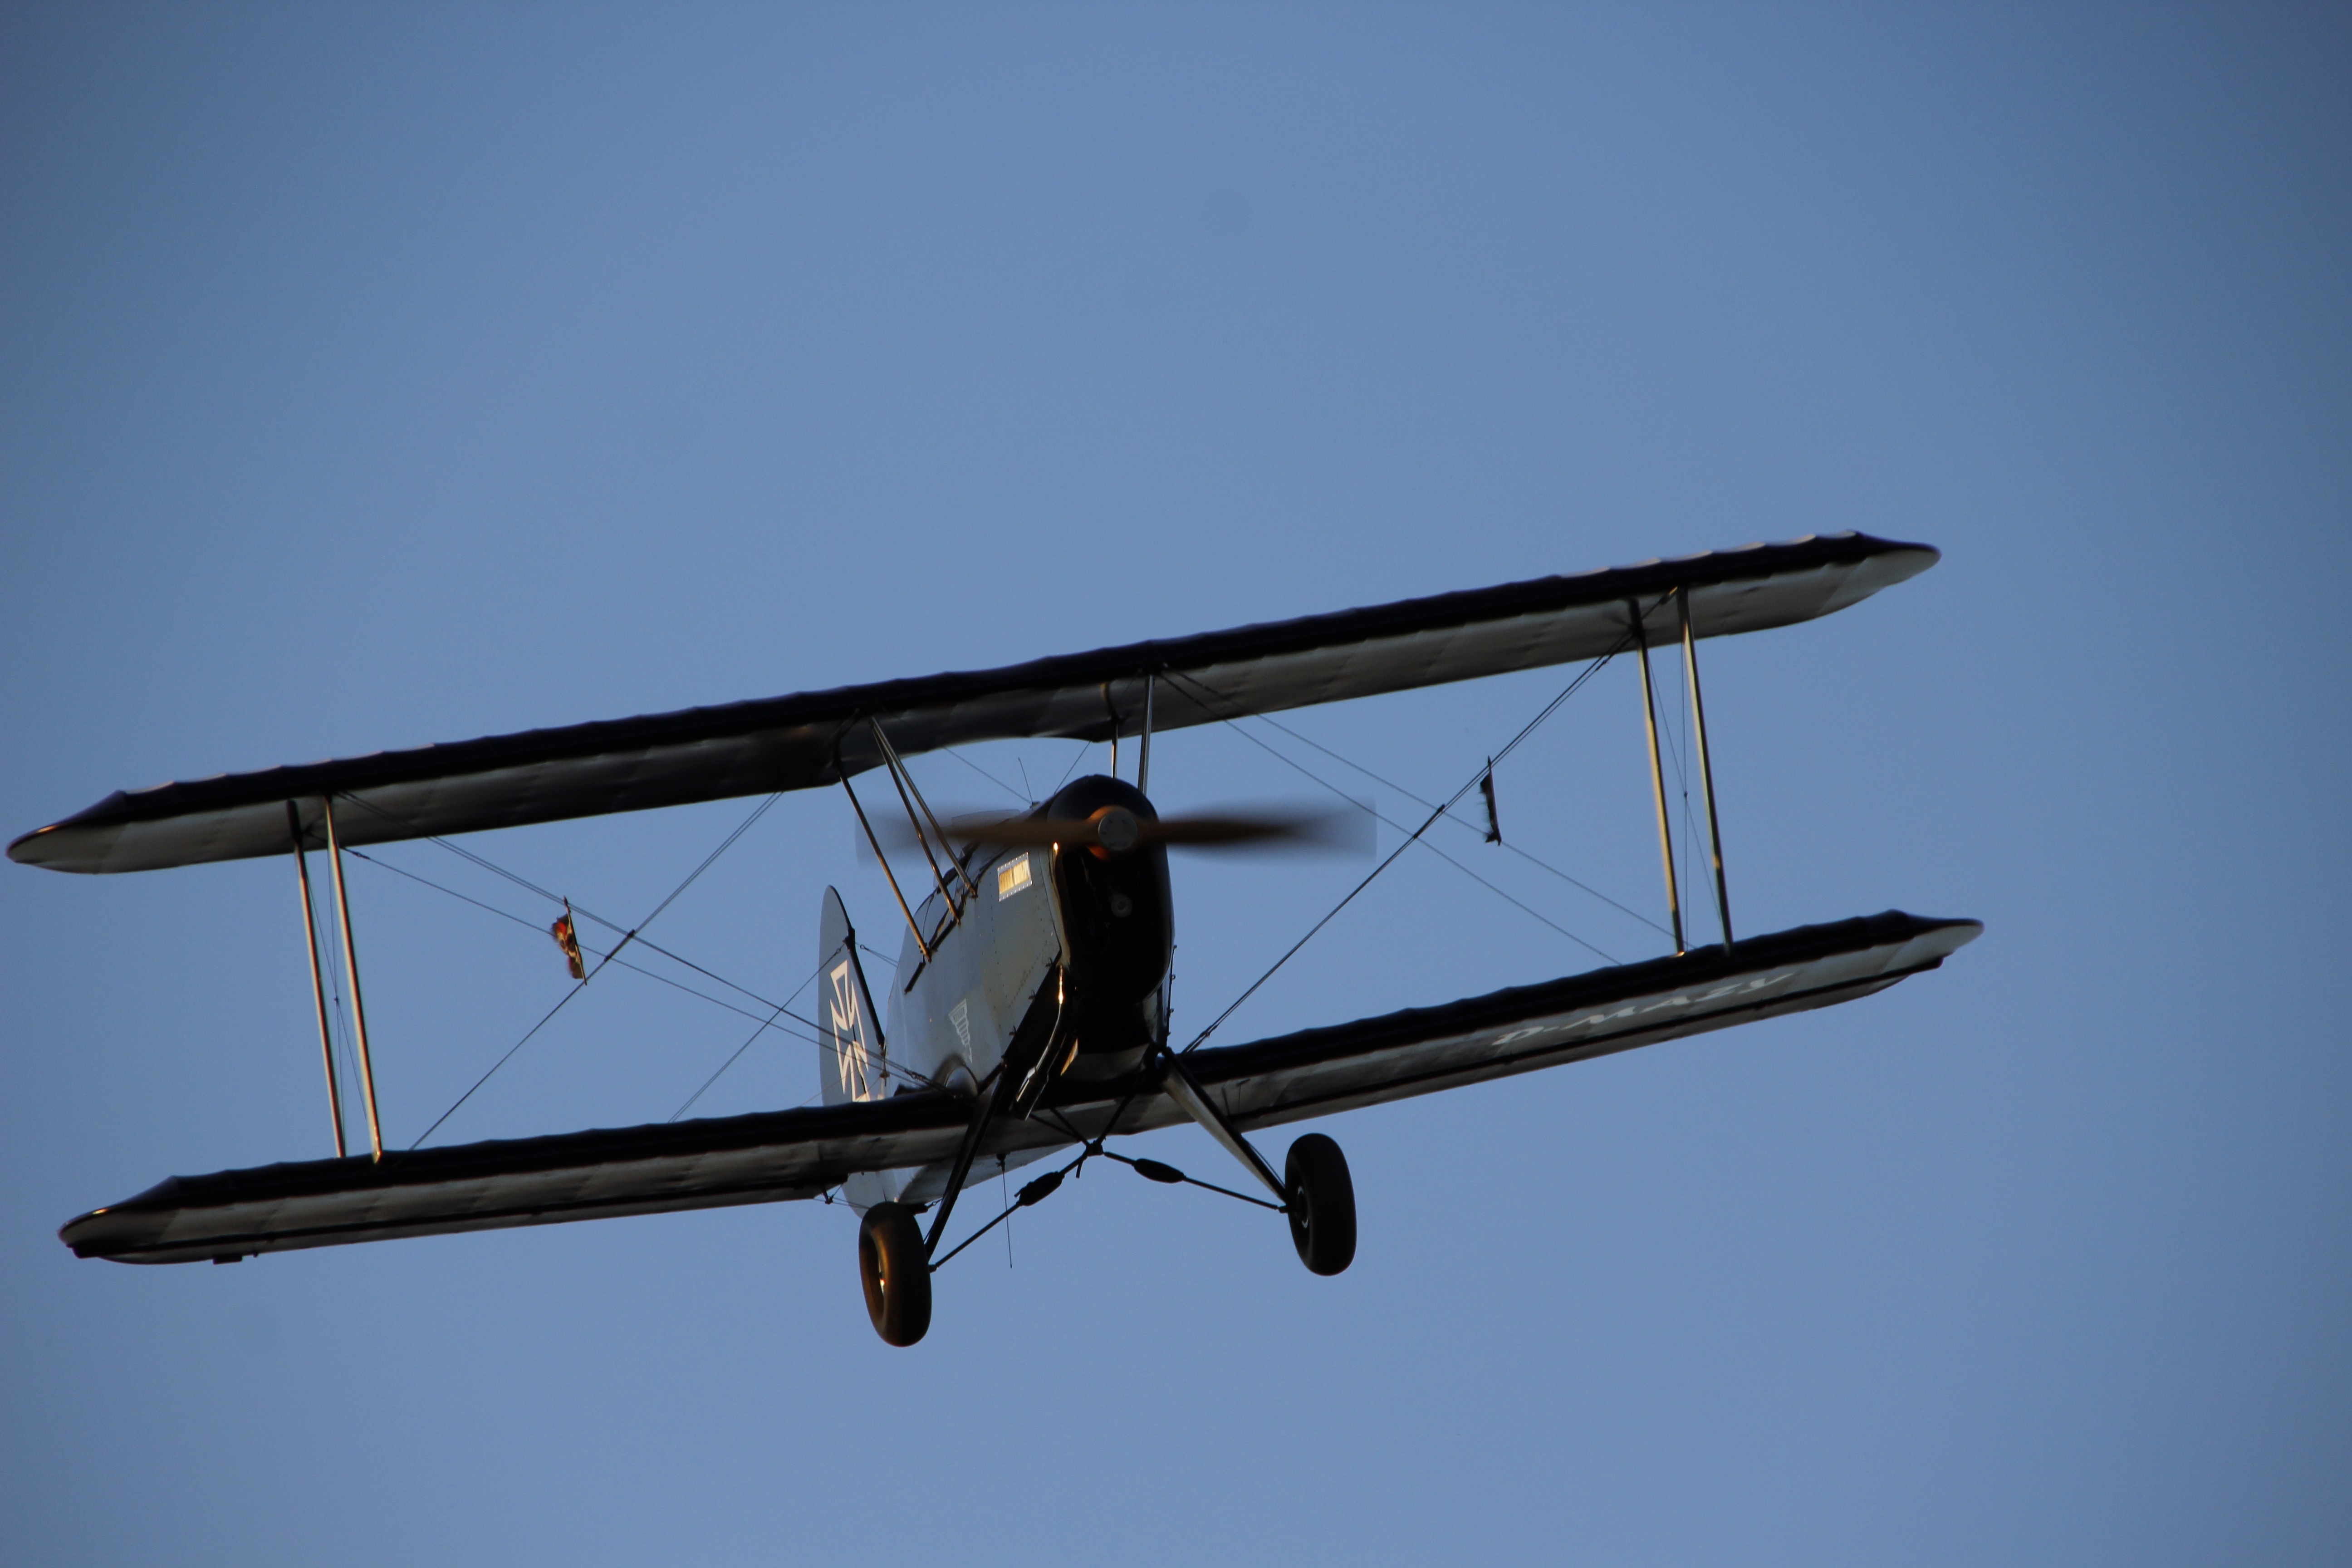
wing, airplane, aircraft, vehicle, aviation, flight, glider, oldtimer, propeller, biplane, propeller plane, double decker, atmosphere of earth, ultralight aviation